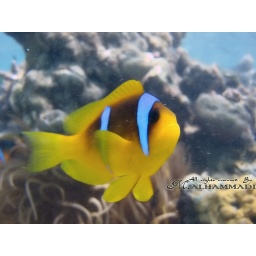
Taken by .. MeModel :- Lonely fish ((nemo)):pLocation: - Under water